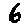
Label: 6